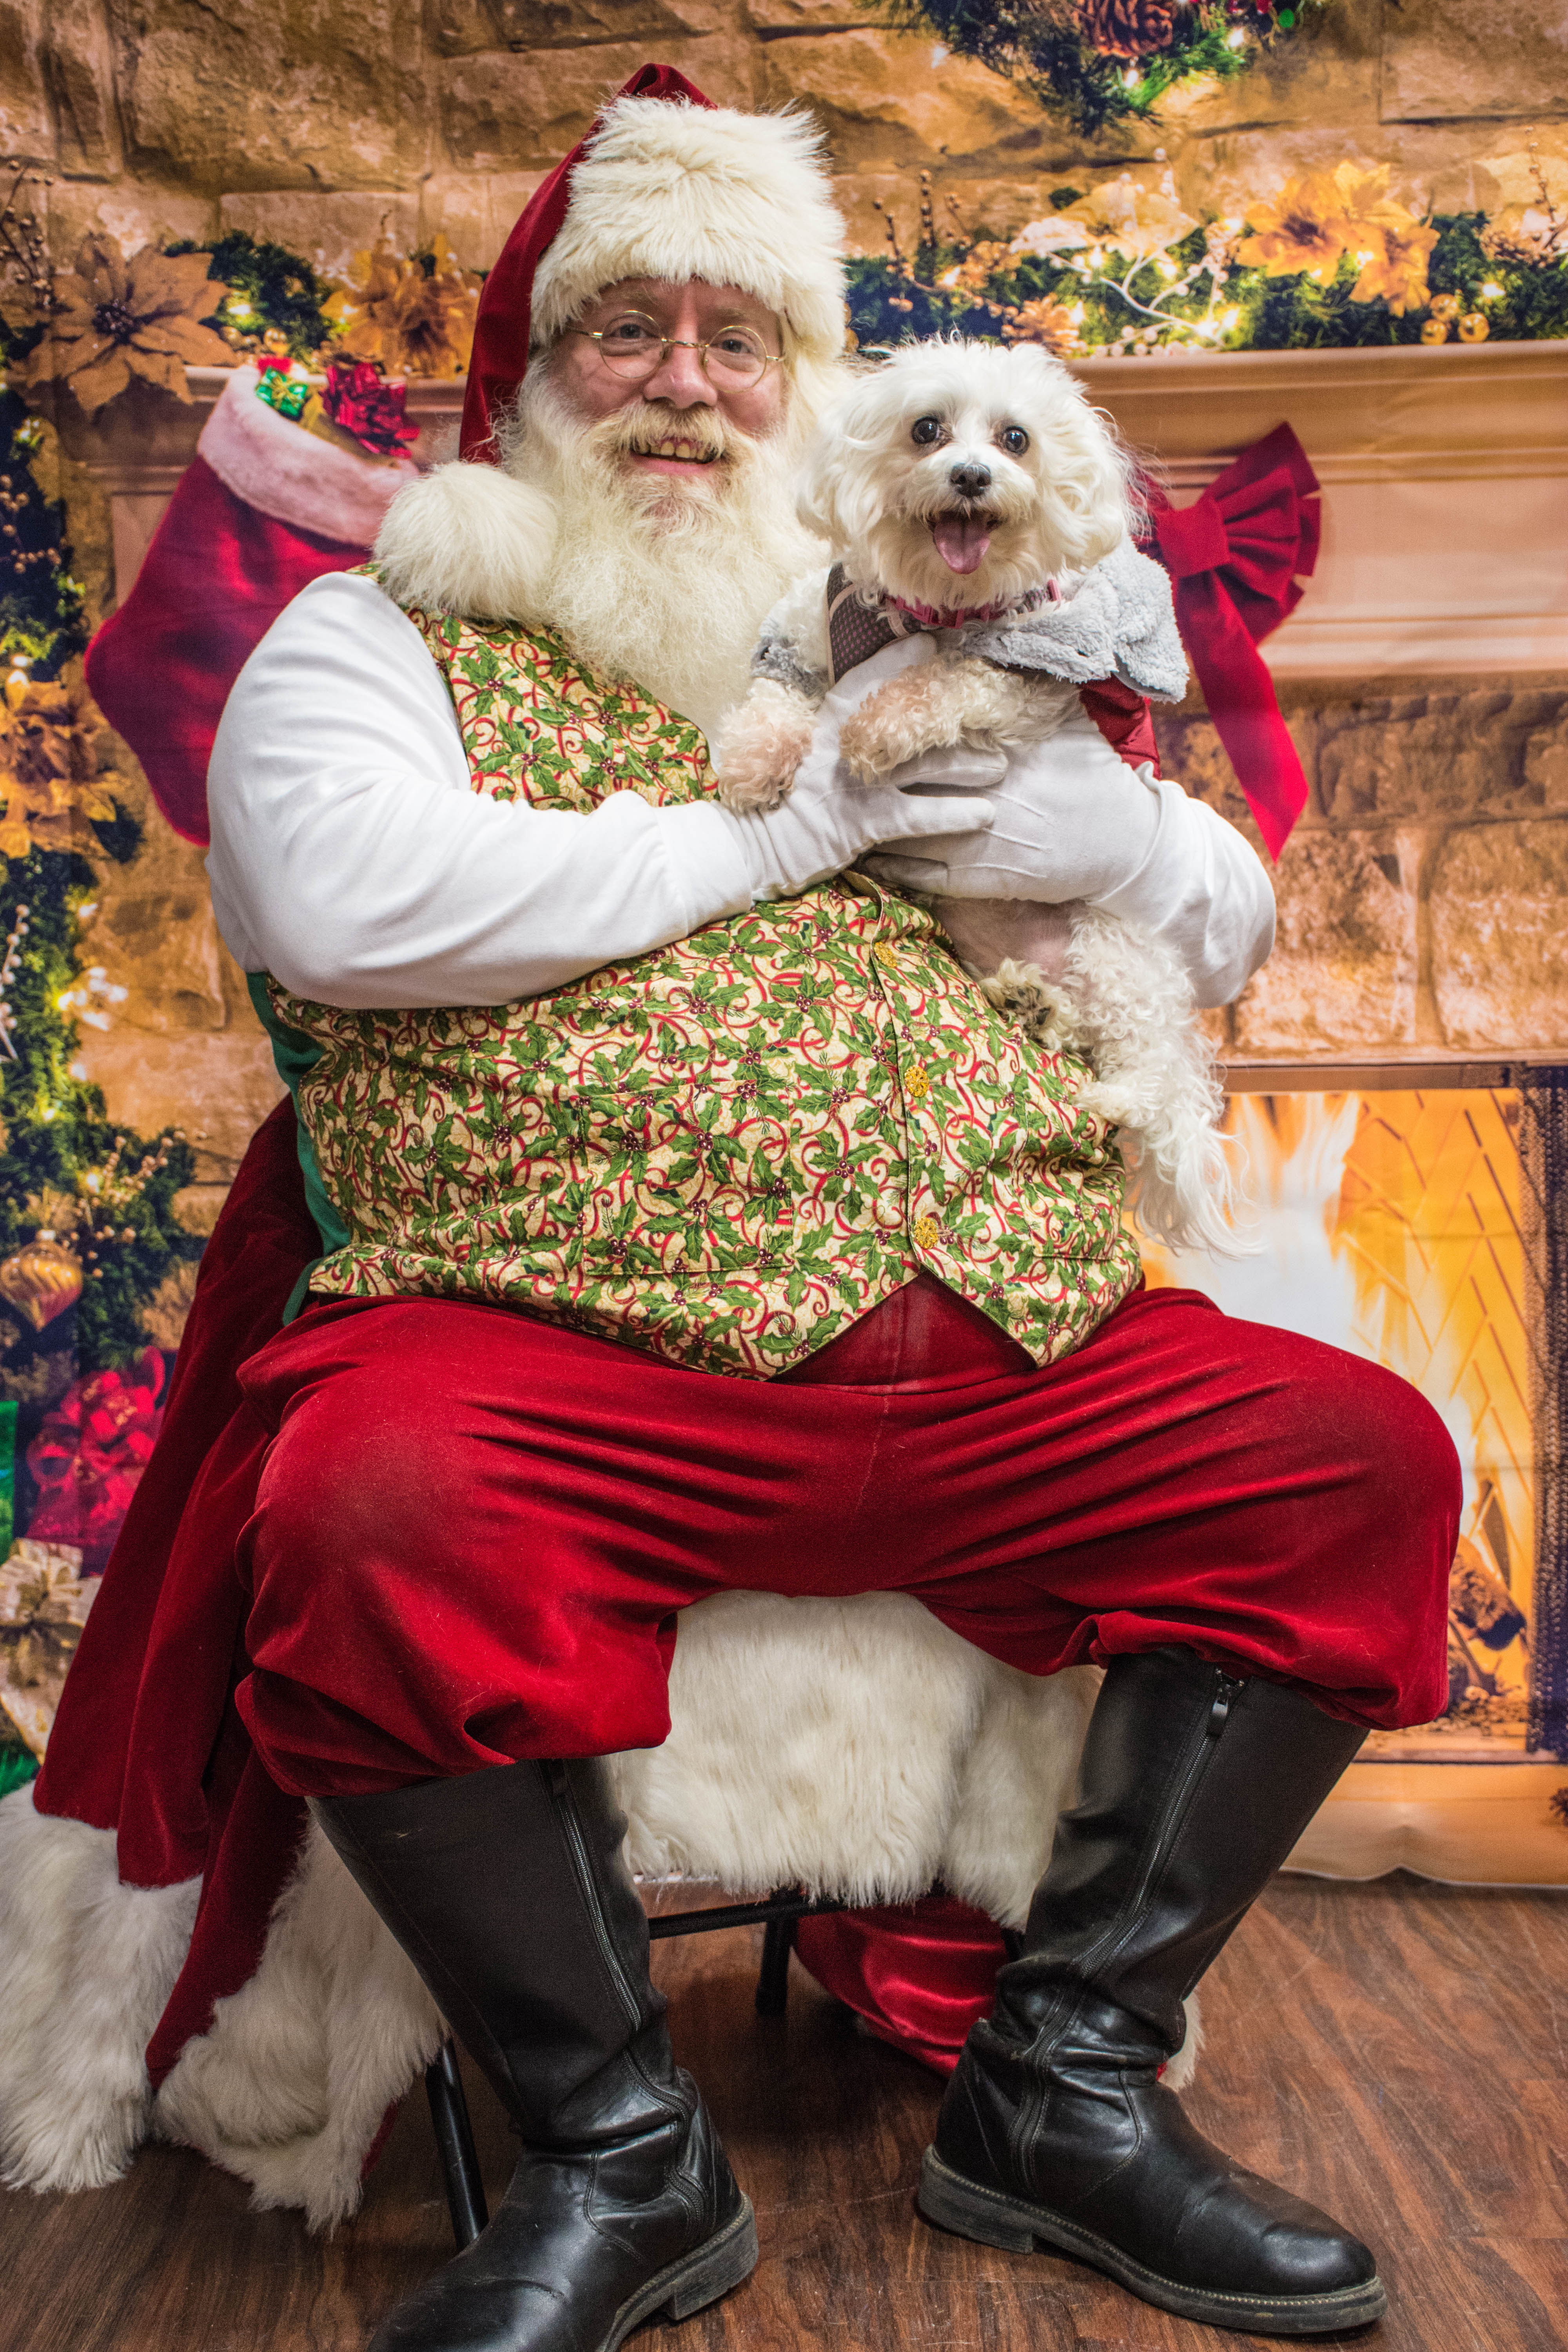
santa, white, dog, happy, santa claus, christmas, christmas eve, lap, fictional character, sporting group, holiday, canidae, facial hair, christmas tree, beard, costume, tradition, fur